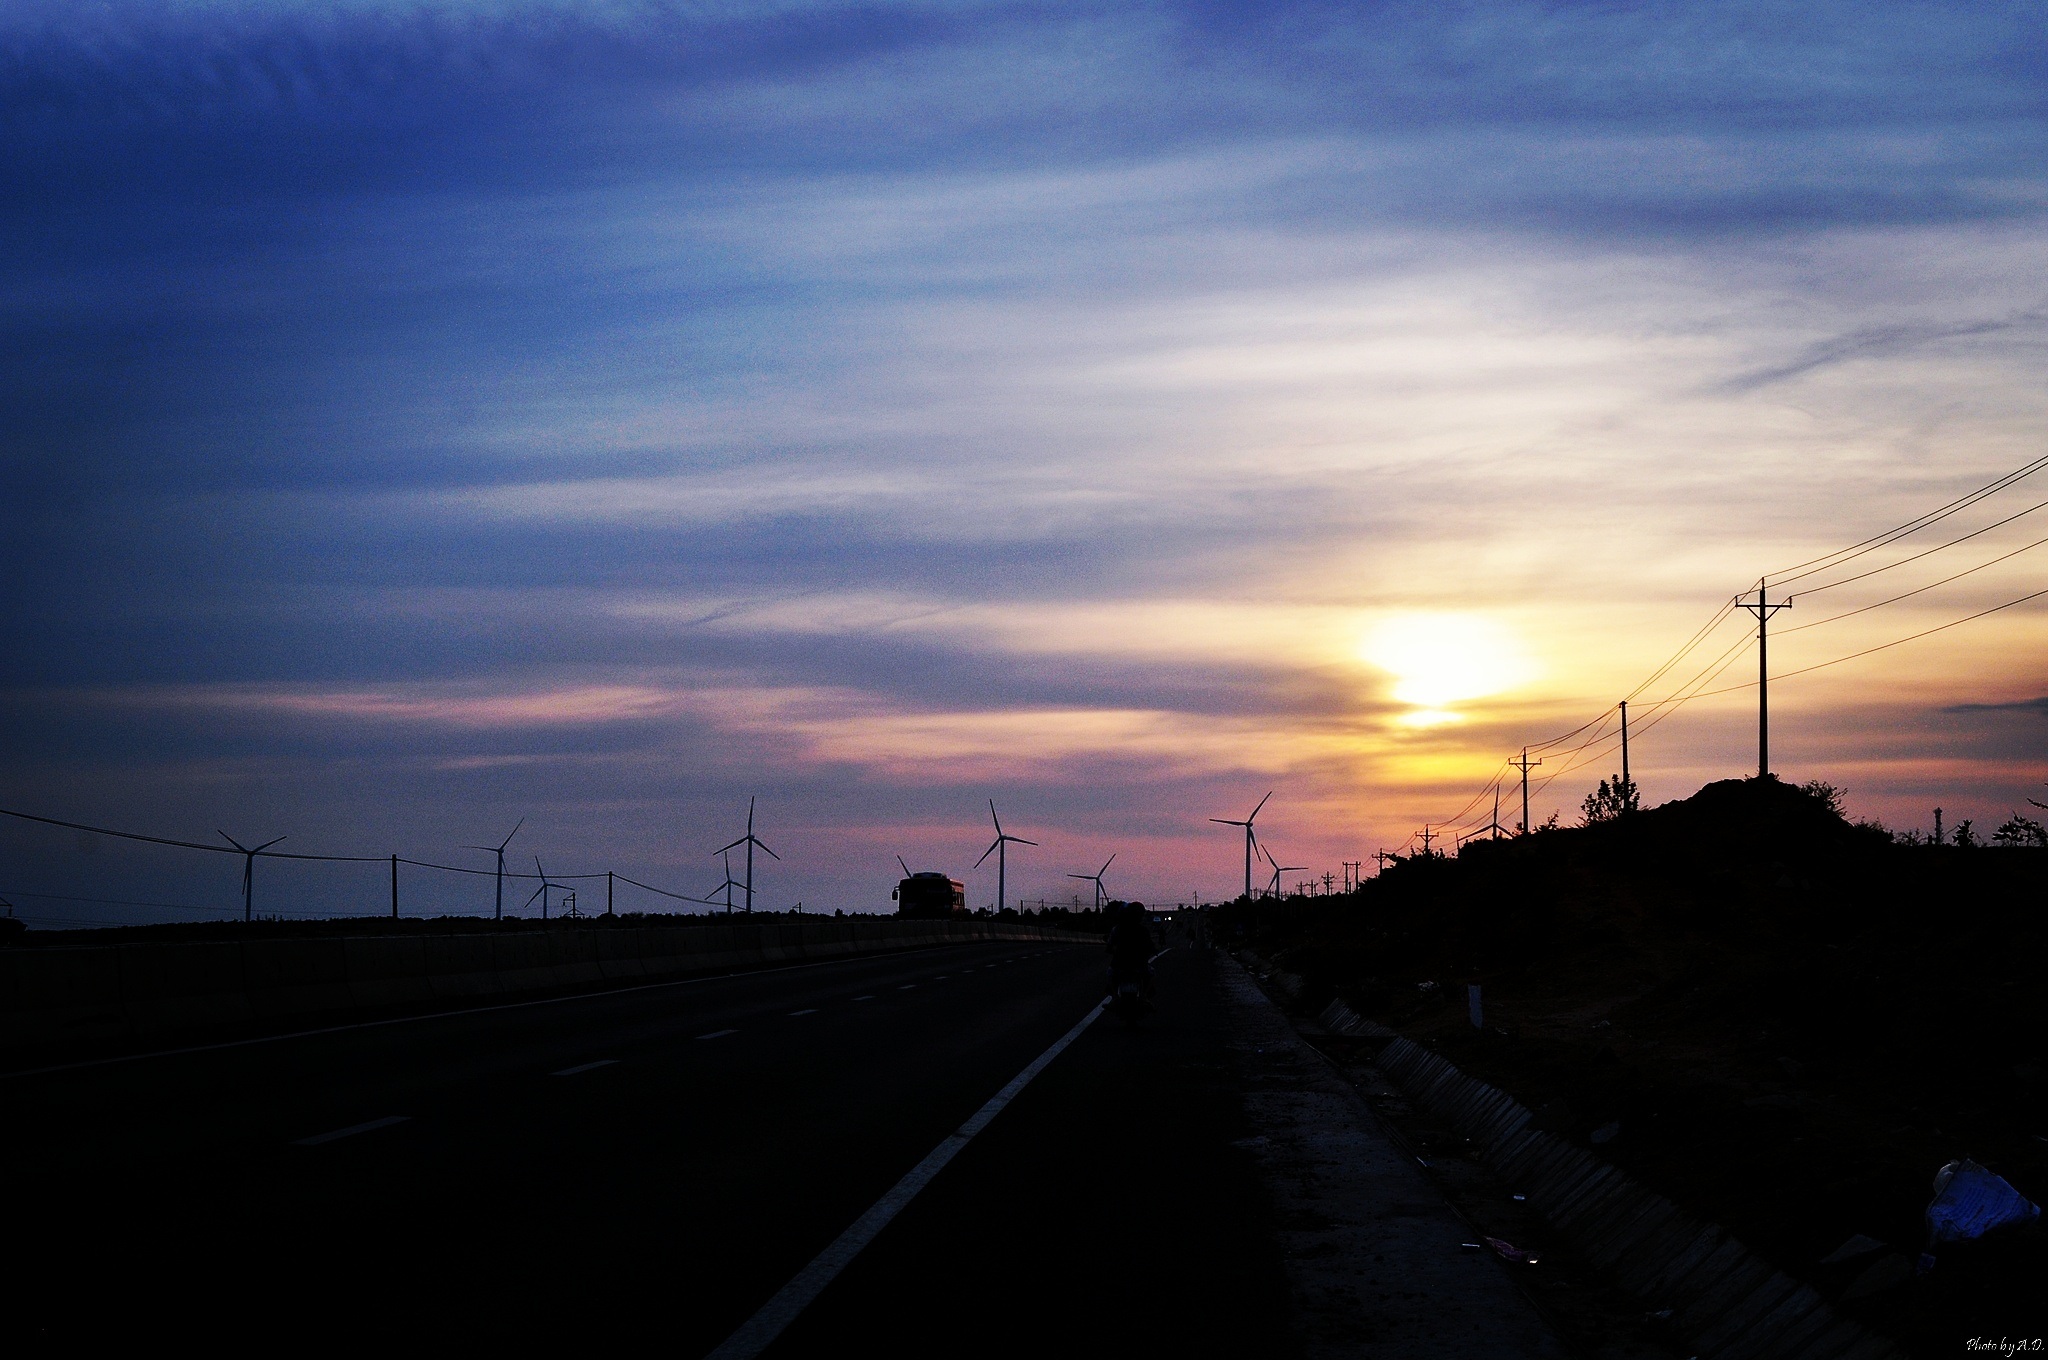
horizon, light, cloud, sky, sun, sunrise, sunset, sunlight, morning, dawn, atmosphere, dusk, evening, line, afterglow